The Seven Revenges

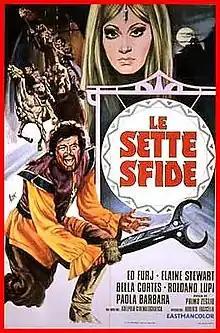

The Seven Revenges (also known as "Ivan the Conqueror") is a 1961 Italian adventure film directed by Primo Zeglio. It features American actress Elaine Stewart and was filmed in Yugoslavia.